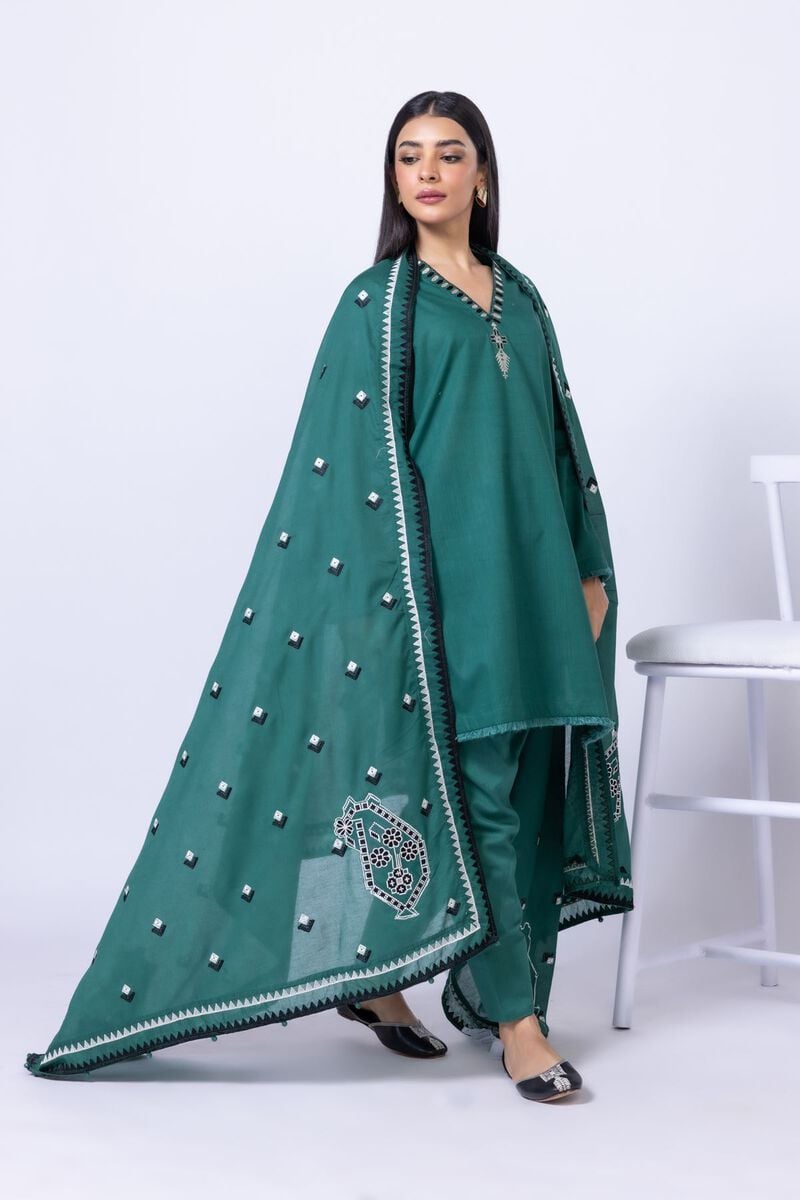
emerald embroidered dupatta